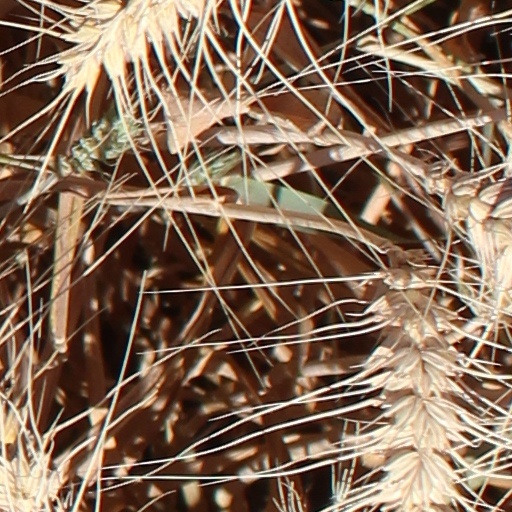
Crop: wheat